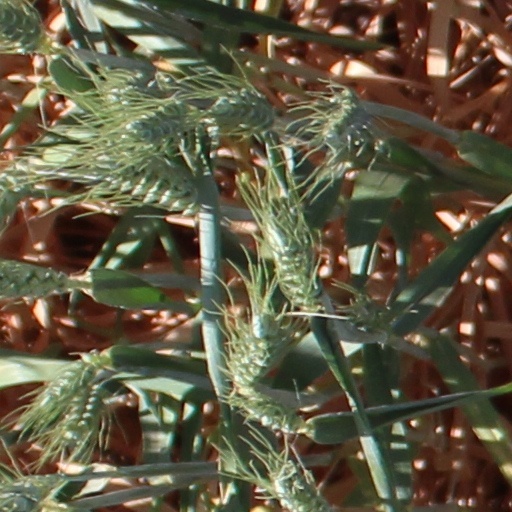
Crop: wheat